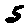
Label: 5